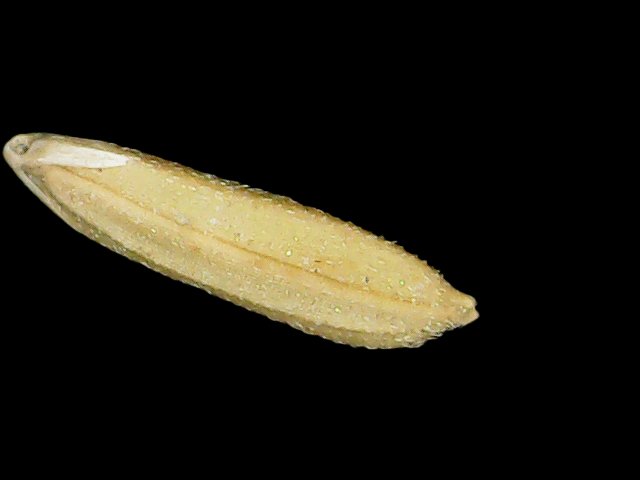
Rice variety: Binadhan16